2017 Valparaíso earthquake

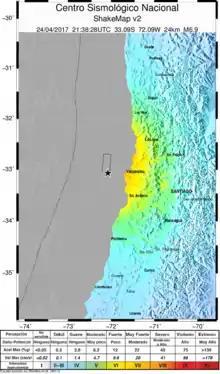
Rupture of the earthquake off the coast of Valparaíso.

This list includes information about the earthquake, which were measured by different seismological institutions worldwide.